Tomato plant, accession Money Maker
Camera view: bottom (45 deg); turntable rotation: 180 degrees
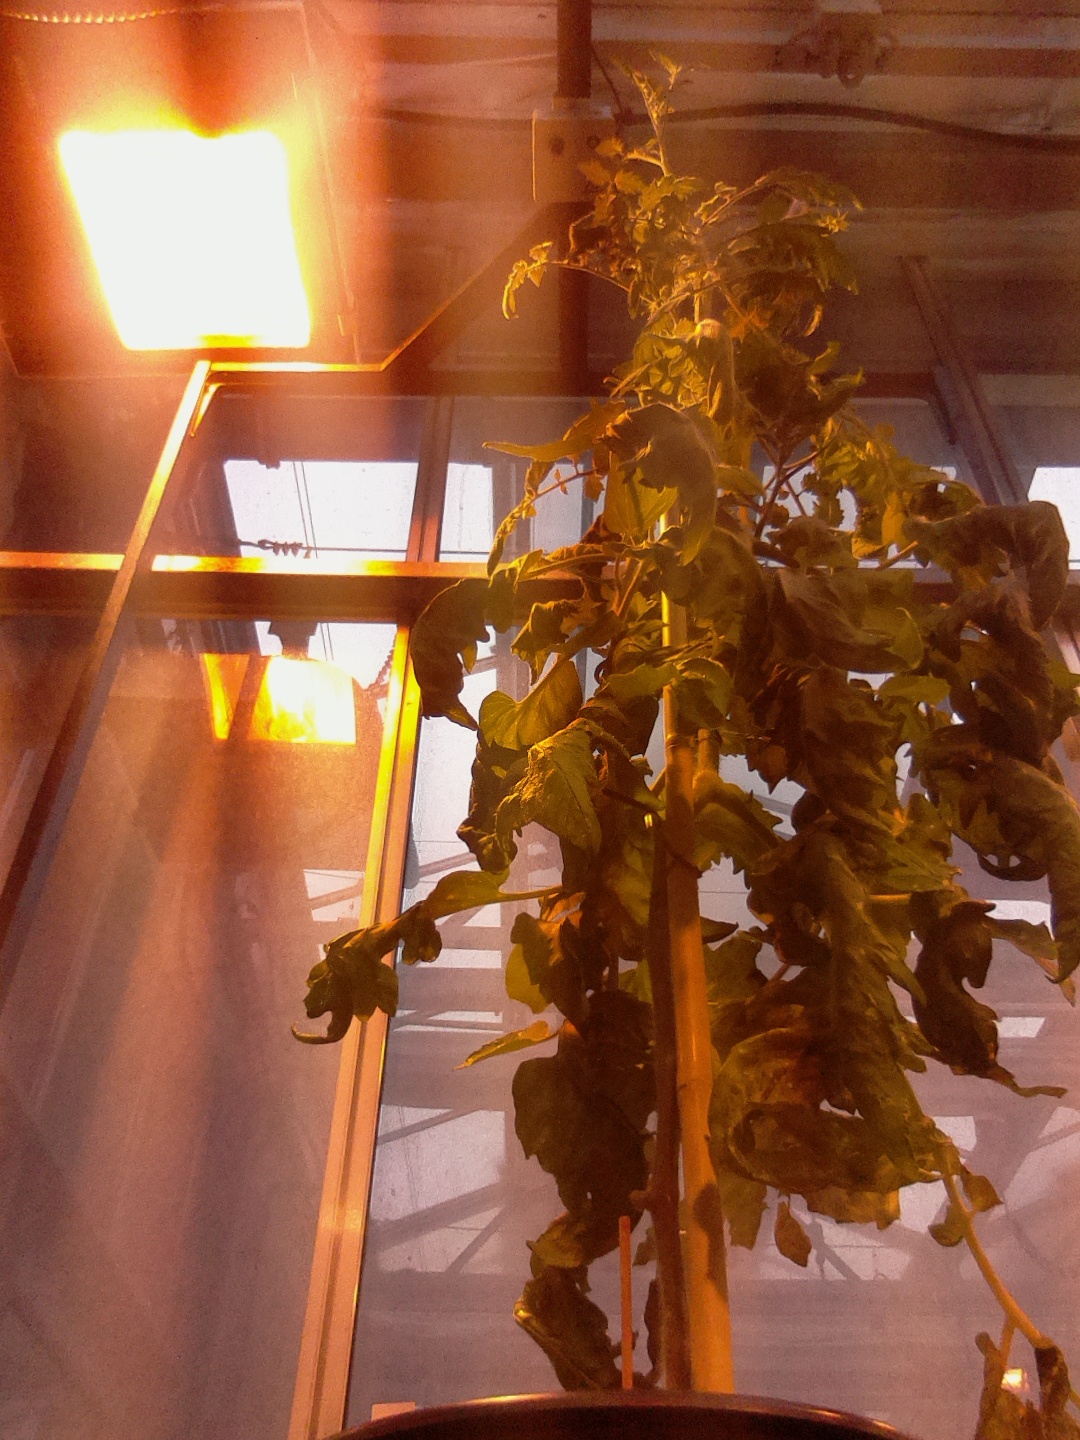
BBCH growth stage 74: 40%-50% of final fruit size